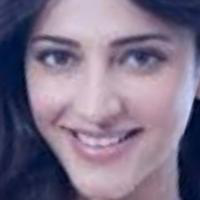
Age group: age 21-30